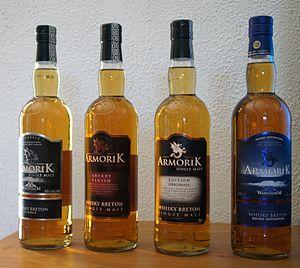
Gammes des 4 whisky Armorik single malt
La distillerie Warenghem est une distillerie de whiskies et d'eaux-de-vie française.
La France est un pays de grande consommation de whisky et qui, depuis quelques années, s’est lancée dans la production.